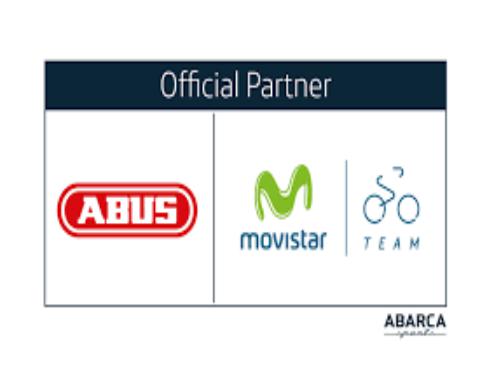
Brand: abus
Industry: Others